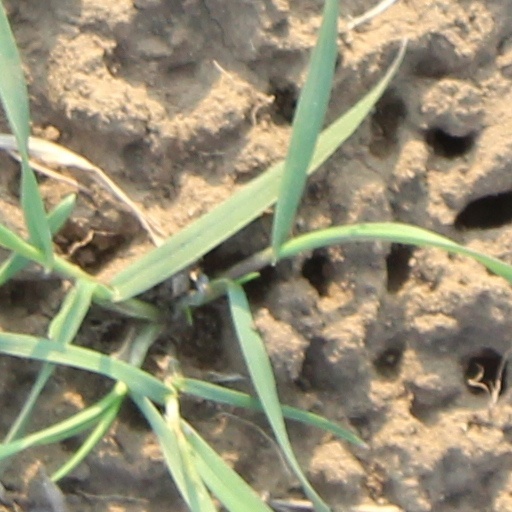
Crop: wheat